Provo City Library

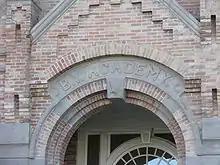
The library building was the site of Brigham Young Academy.

The Brigham Young Academy was one of the largest school buildings in the western Rocky Mountain region, and could accommodate 1,000 students. The Principal of the Academy, Karl G. Maeser, designed the building with the help of Don Carlos Young (son of Brigham Young) as architect. The Academy was located in Northern Provo. The name of the building has changed many times; in 1898, it was known as the High School Building, and in 1922 it was known as the Education Building, which it remained until 1968. The bell tower had no bell until 1912. Up until then a triangle hanging in the main hall was struck to signal classes. Unfortunately, the bell installed in 1912 was of poor manufacture and had a very dull sound. In 1919 the old Provo Tabernacle was razed and the nickel bell cast by the McShane Bell Foundry in Baltimore was installed in the Academy bell tower. The Brigham Young Academy would later become Brigham Young University.